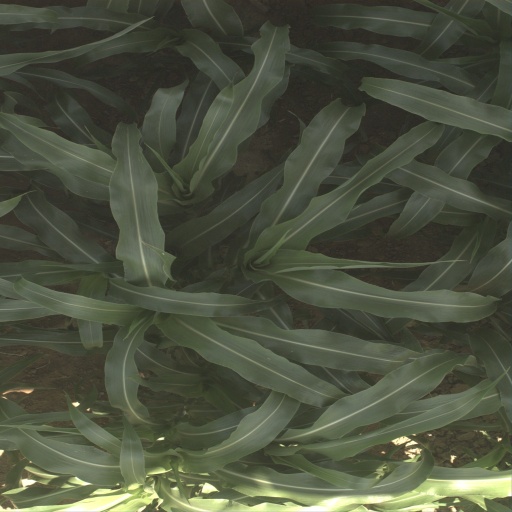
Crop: sorghum